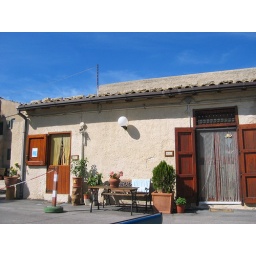
A typical Sicilian house in the winter, with the kitchen doorway facing the sunlight.